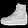
Label: Ankle boot